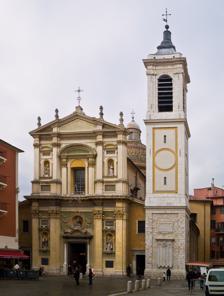
Building: Nice Cathedral
Country: France
Year built: 1699
Cathedral located in Alpes-Maritimes, in France Cathedral of Saint Reparata Cathédrale Sainte-Réparate Nice Cathedral Religion Affiliation Catholic Church District Diocese of Nice Rite Latin Ecclesiastical or organizational status Cathedral Location Location Nice , France Geographic coordinates 43°41′50″N 7°16′33″E / 43.69722°N 7.27583°E / 43.69722; 7.27583 Architecture Type Church Style Baroque Groundbreaking 1650 Completed 1949 Nice Cathedral ( French : Basilique-Cathédrale Sainte-Marie et Sainte-Réparate de Nice ) is a Catholic cathedral located in the city of Nice in southern France . The cathedral is the seat of the Diocese of Nice . The construction of the main part of the current cathedral's body started in 1650 and finished in 1685. Further construction continued after its consecration in 1699, with new structures and decorative elements added to the cathedral until 1949. The cathedral is dedicated to the Assumption of the Virgin Mary and Saint Reparata . It has been classified as a national monument since 9 August 1906. History The original cathedral on the site, called St Mary of the Castle, was consecrated in 1049. In 1060, relics belonging to Saint Reparata (for whom the current cathedral is named) arrived in Nice. By 1075, a chapel dedicated to St Reparata was constructed at the foot of the castle. During the latter half of the 12th century, the chapel became a priory of the Abbey of Saint-Pons. 1246 marked the official establishment of the priory as a parish church. The first church on the site was built in the early 13th century on land belonging to the Abbey of St Pons and became a parish church in 1246. Population growth led to extensions being built onto the church between 1455 and 1468. During the first half of the 16th century, a series of acts gradually effected the transfer of the seat of the bishops of Nice from Cimiez Cathedral , which sits on the hill of the castle overlooking the city, to the church of St Reparata in 1590. After an official ceremony presided over by the bishop Luigi Pallavicini, and in the presence of Charles Emmanuel I, Duke of Savoy , the church was recognized as a chiesa-cattedrale . In 1649, judging the building to be too small, Bishop Didier Palletis commissioned the architect Jean-André Guibert to produce a structure more in keeping with the importance of the city. The construction of a new cathedral (the current main building) took place between 1650 and 1865. In 1699, the new cathedral was officially consecrated while additional construction continued. The prominent bell tower was built next to it between 1731 and 1757. The year 1900 marked the most recent addition to the cathedral, with the construction of new side chapels that replaced the former heavy baroque ornamentation. The cathedral was declared a minor basilica on 27 May 1949. Bell tower of Nice Cathedral Description Exterior Originally rectangular and oriented to the North, the cathedral was rebuilt on the model of Santa Susanna in Rome , i.e. on a Latin cross ground plan oriented to the east, with a cupola , clad in coloured tiles varnished in the Genoese style, over the crossing . The building is in the Baroque architectural tradition. A number of alterations have taken place since the initial construction. A campanile , which partially obscures the cupola, was built between 1731 and 1757. Between 1825 and 1830, a Baroque revival facade replaced the original west front. Between 1900 and 1903, an apse was added on either side of the choir . Interior The interior, also Baroque, includes ten chapels.  The chapels are dedicated to Our Lady of the Seven Sorrows , the Crucifixion , Saint Rose of Lima , Saints Alexander and Bartholomew, the Holy Sacrament , Saint Rosalia and the Virgin, Saint Joseph , Saint Reparata, the Four Crowned Martyrs , and Saint John the Baptist . Until the end of the 17th century, each of the chapels was connected to a different guild, each of which bore the responsibility and expense of maintaining them. The high altar is surmounted by a picture of the Glory of Saint Reparata , the virgin martyr to whom the cathedral is dedicated and whose relics have been enshrined here since 1690. Organs The cathedral contains three organs: one is on a tribune above the narthex , another is in the north arm of the transept, and the third is in the choir rehearsal room. References